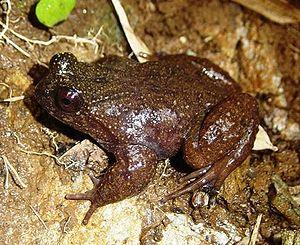
Le parc national Nahuel Huapi est un parc national situé en Patagonie en Argentine. Il s'étend sur 717 261 hectares répartis entre les provinces de Neuquén et de Río Negro.
Insuetophrynus acarpicus est une espèce d'amphibiens de la famille des Rhinodermatidae endémique du Chili. Elle est l'unique représentant du genre Insuetophrynus.